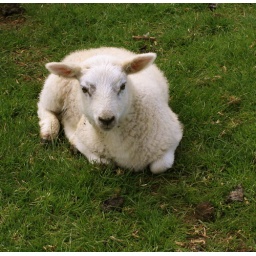
clean lamb in a dirty field